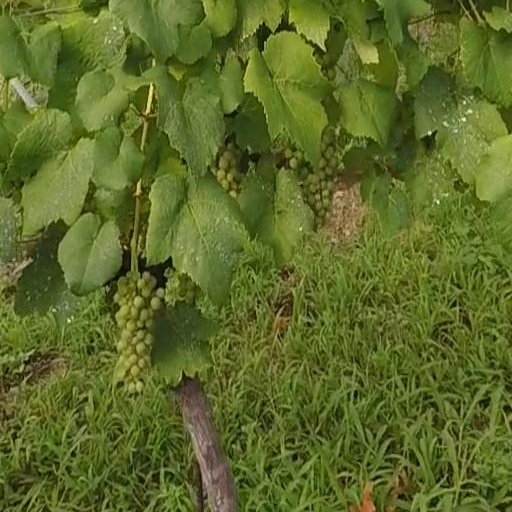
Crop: grape